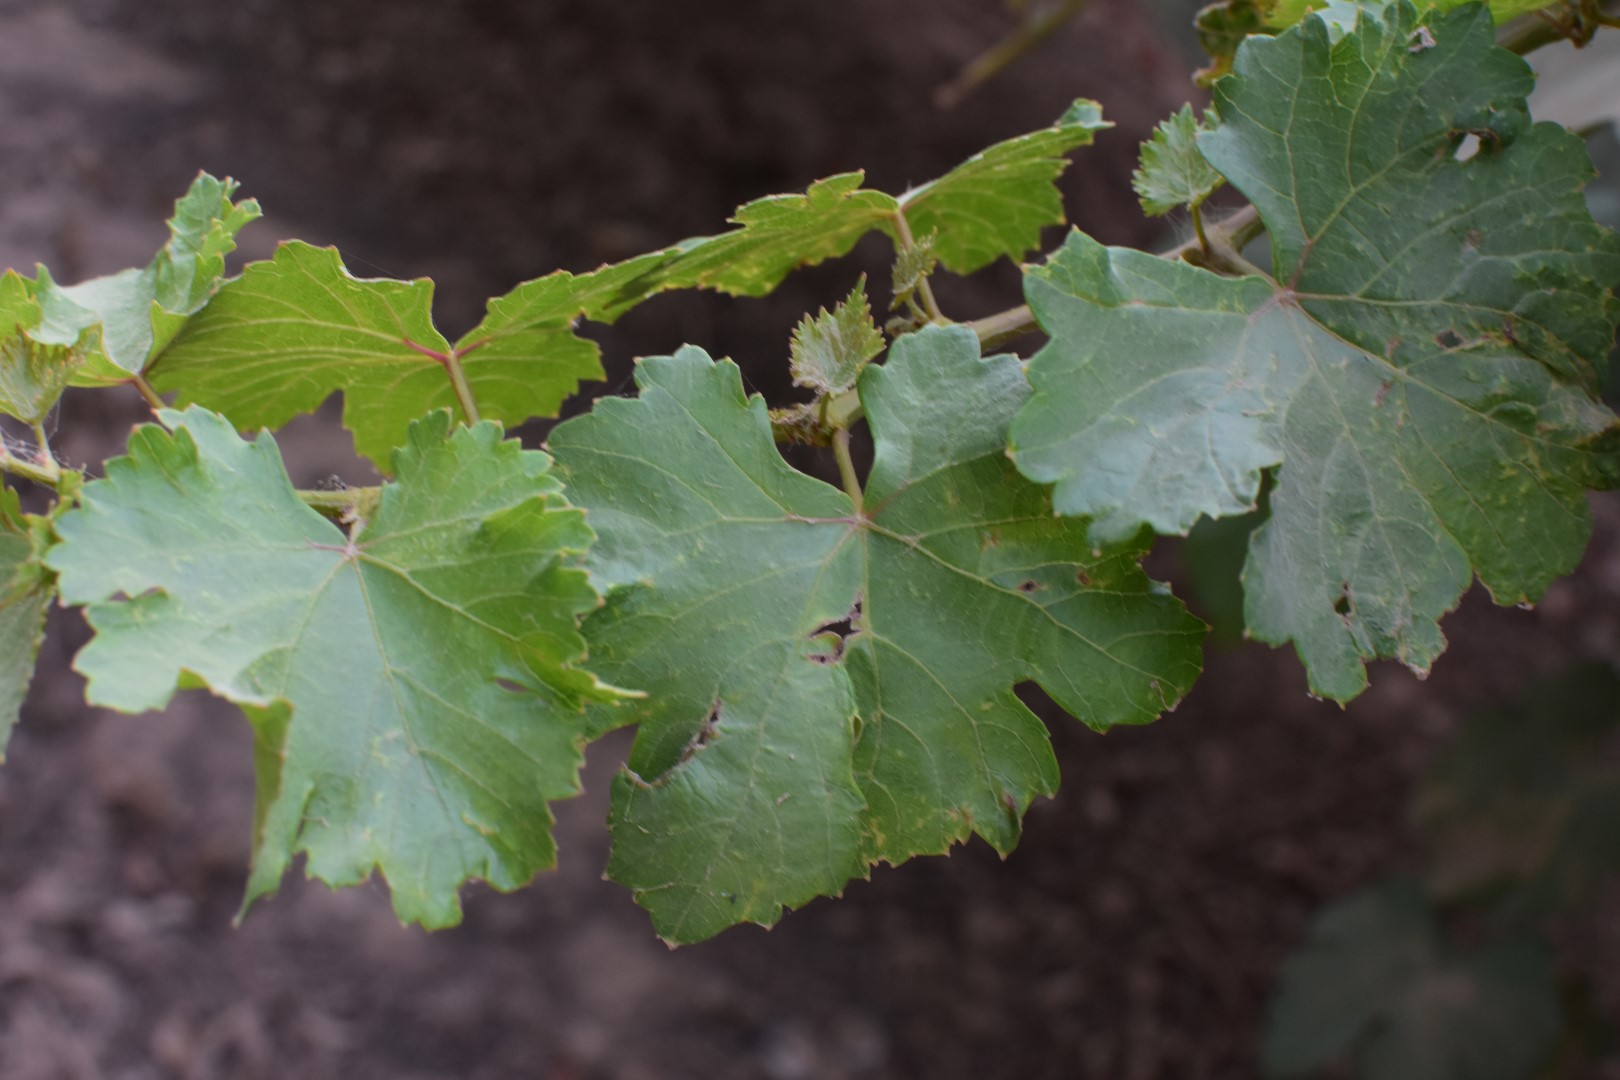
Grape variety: Kamali